Froghall

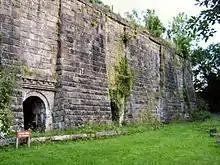
Lime kilns near Froghall Wharf

The canal basin at Froghall Wharf is now a pleasant spot for pleasure craft and walkers, with the huge dormant lime kilns dominating the area.